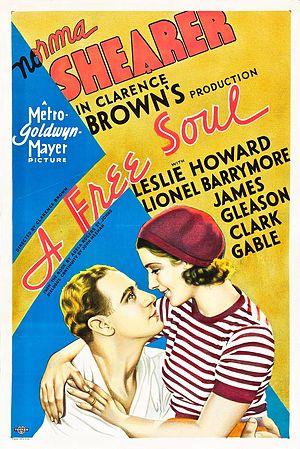
Âmes libres est un film américain réalisé par Clarence Brown, sorti en 1931.